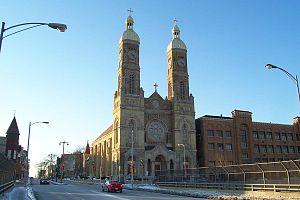
L'église Saint-Stanislas est une église catholique située à Milwaukee dans le Wisconsin. C'est la troisième paroisse fondée par la communauté catholique d'origine polonaise aux États-Unis, et la première fondée dans une grande ville. Elle est dédiée en 1866 à saint Stanislas de Cracovie. D'architecture polonaise, ses tours jumelles sont achevées en 1873. Une école paroissiale lui est adjointe en 1889.